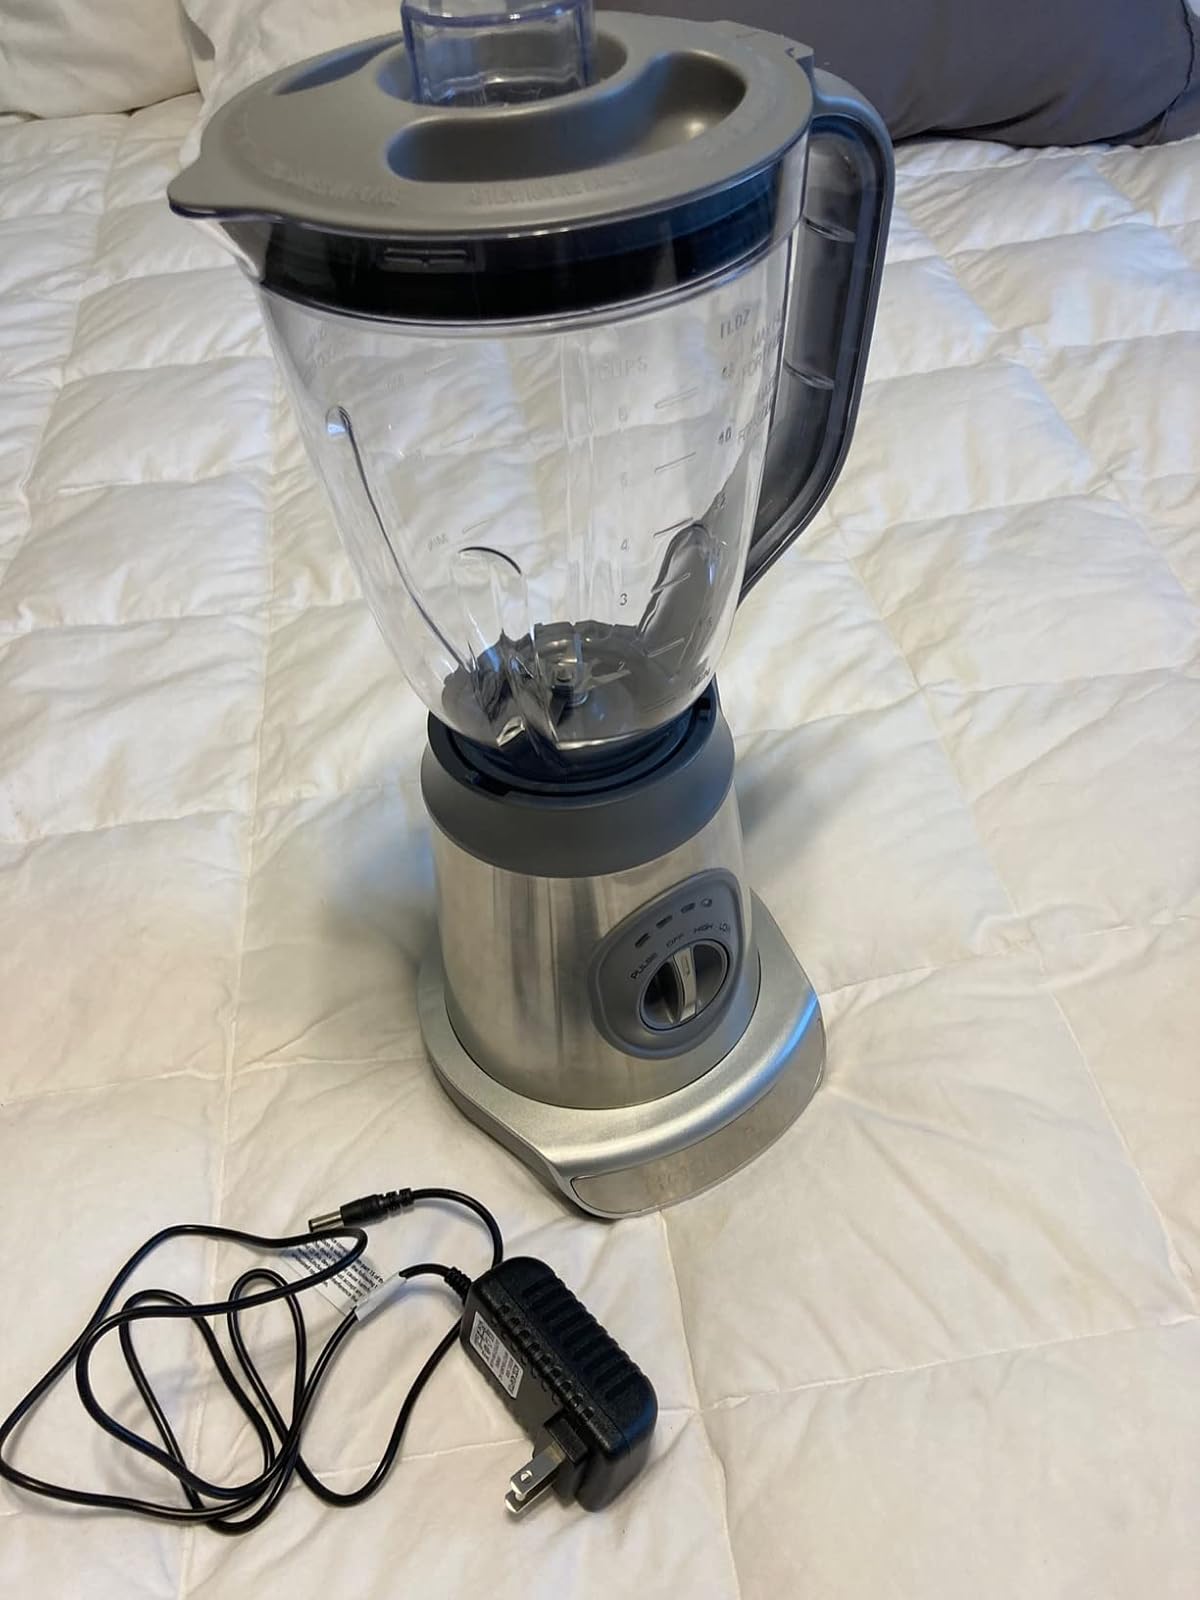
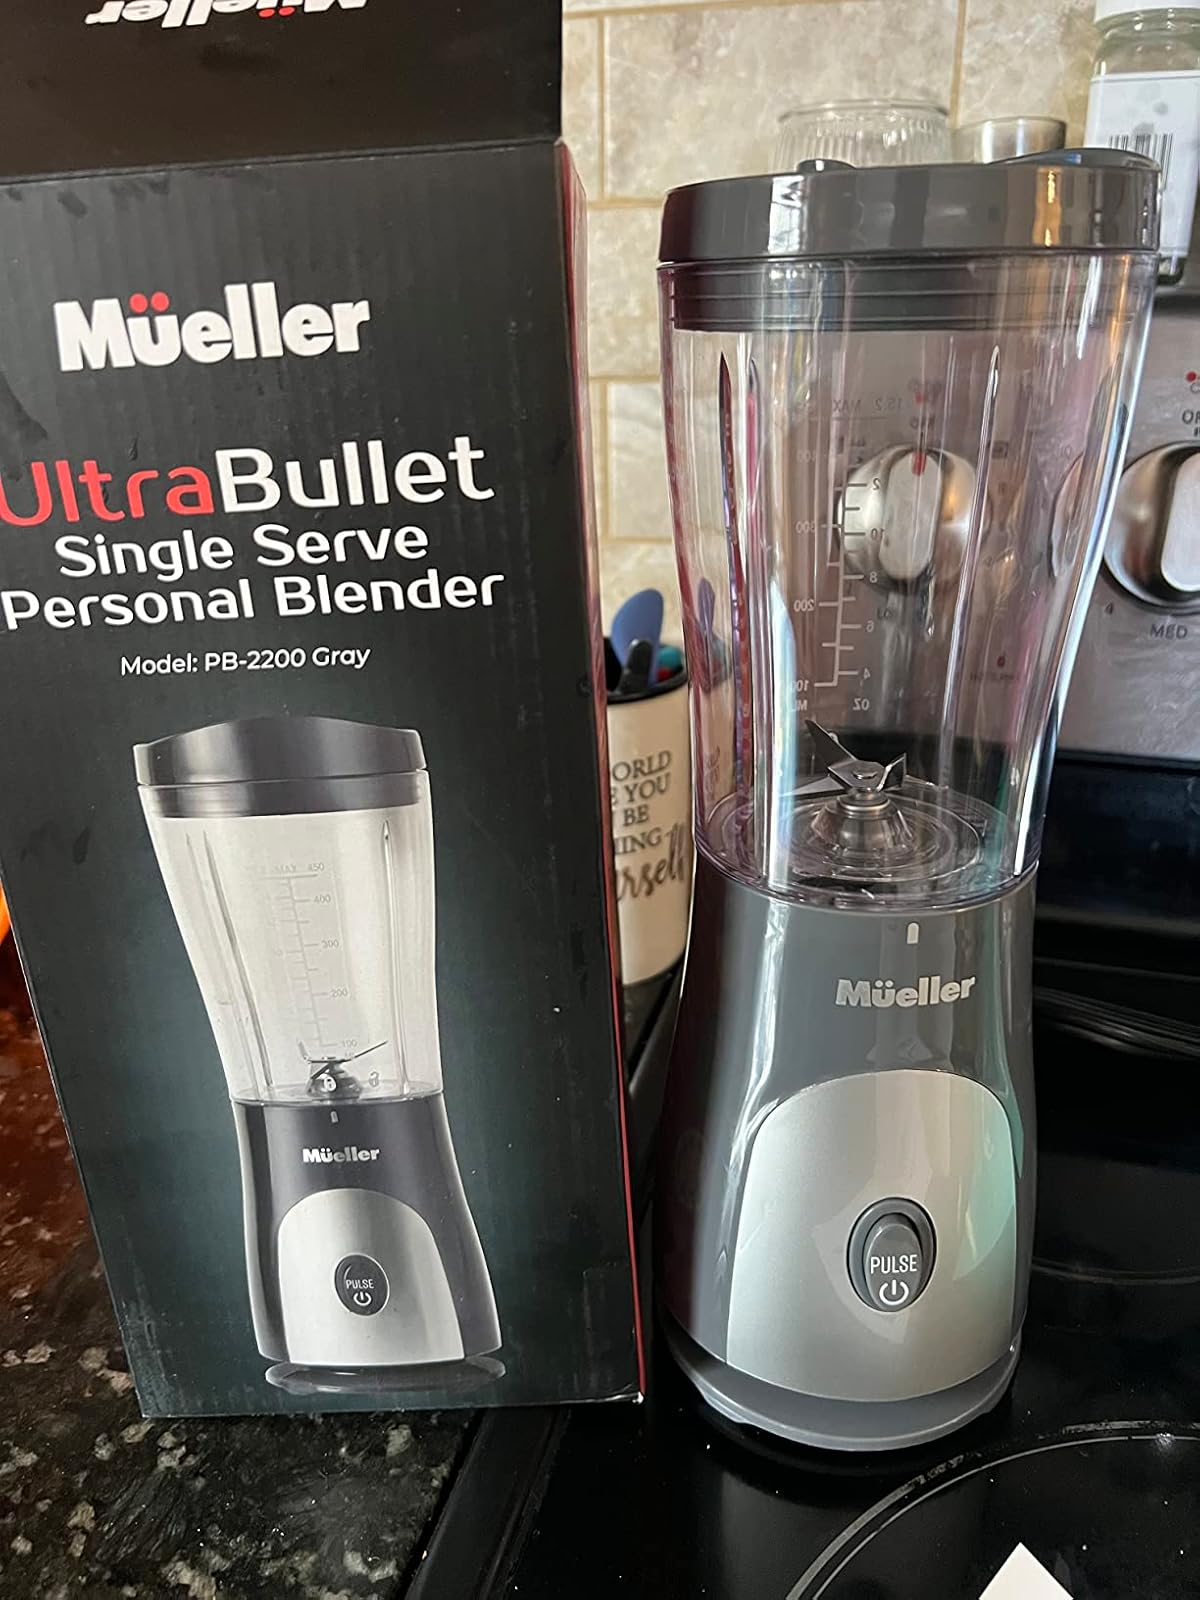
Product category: items_blender
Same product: no